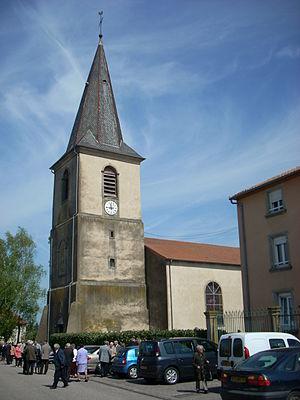
Maizières-lès-Vic est une commune française située dans le département de la Moselle en région Grand Est.